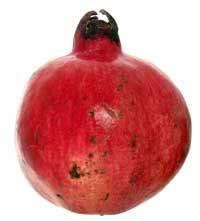
Waste category: biological